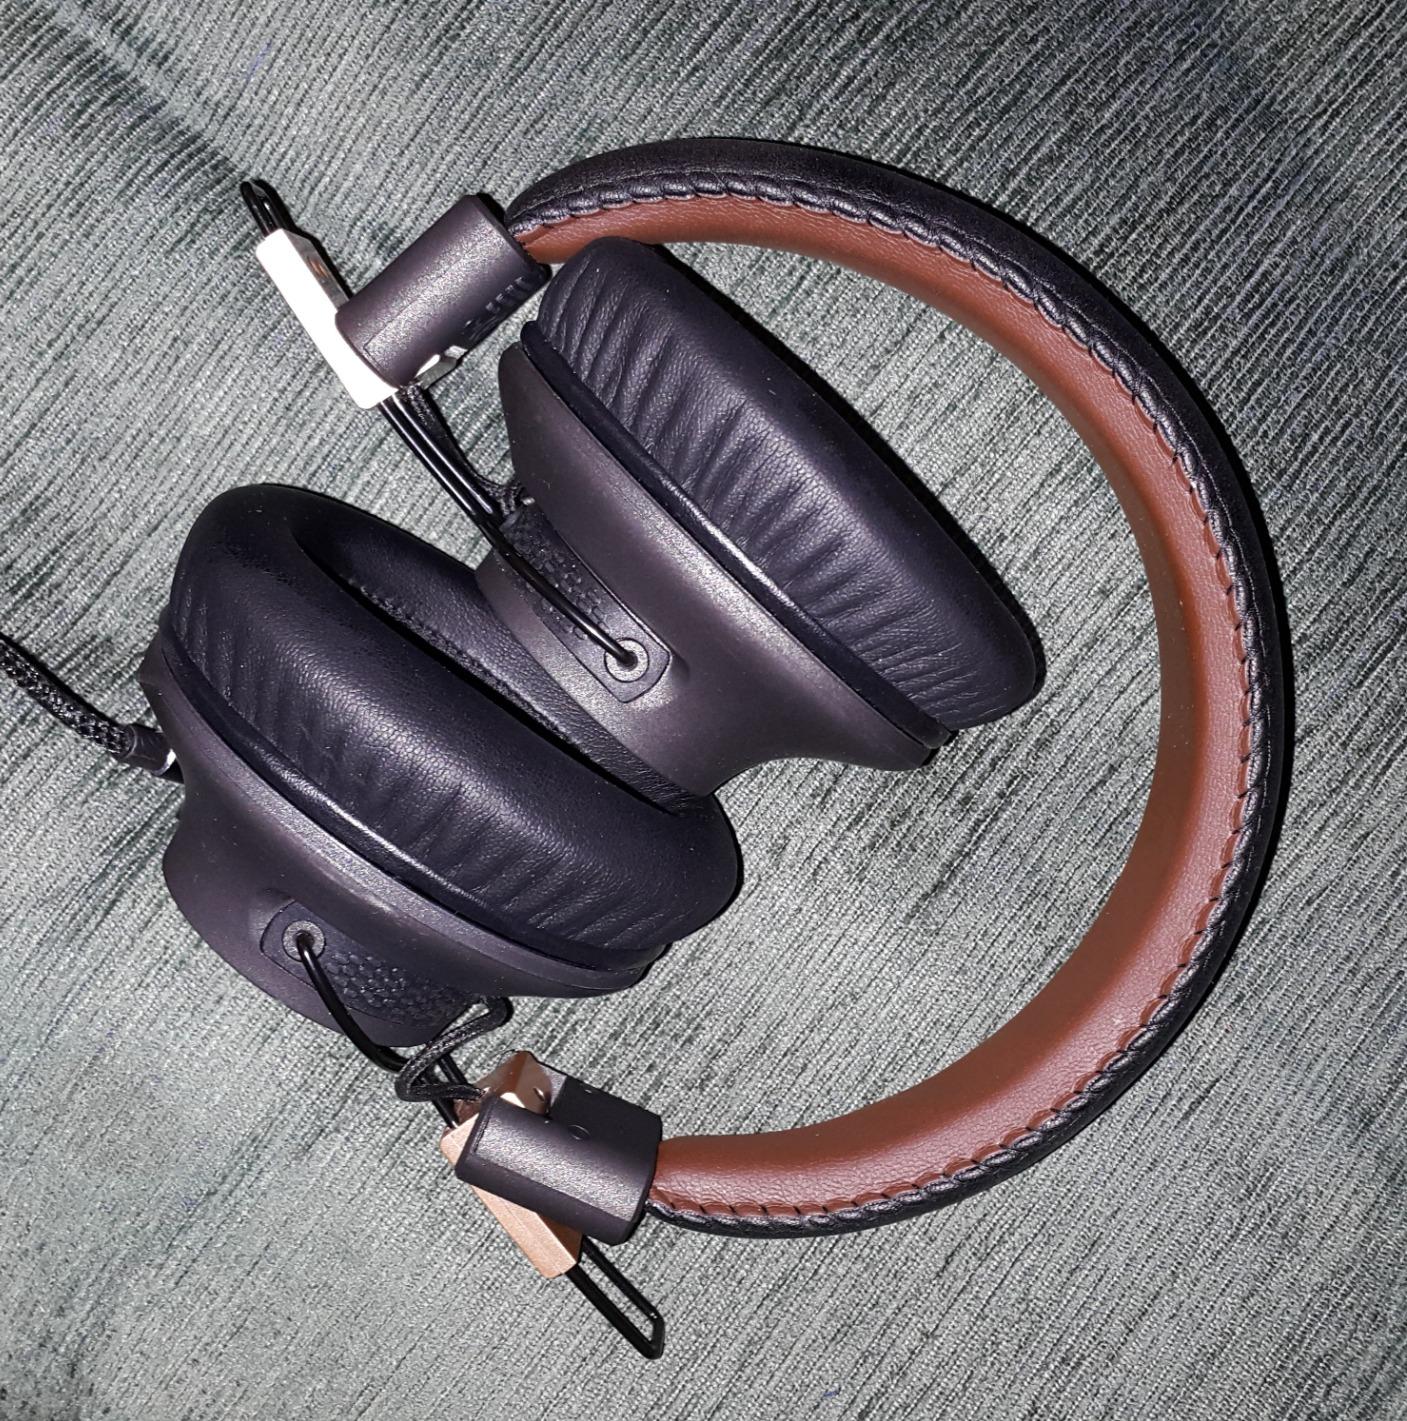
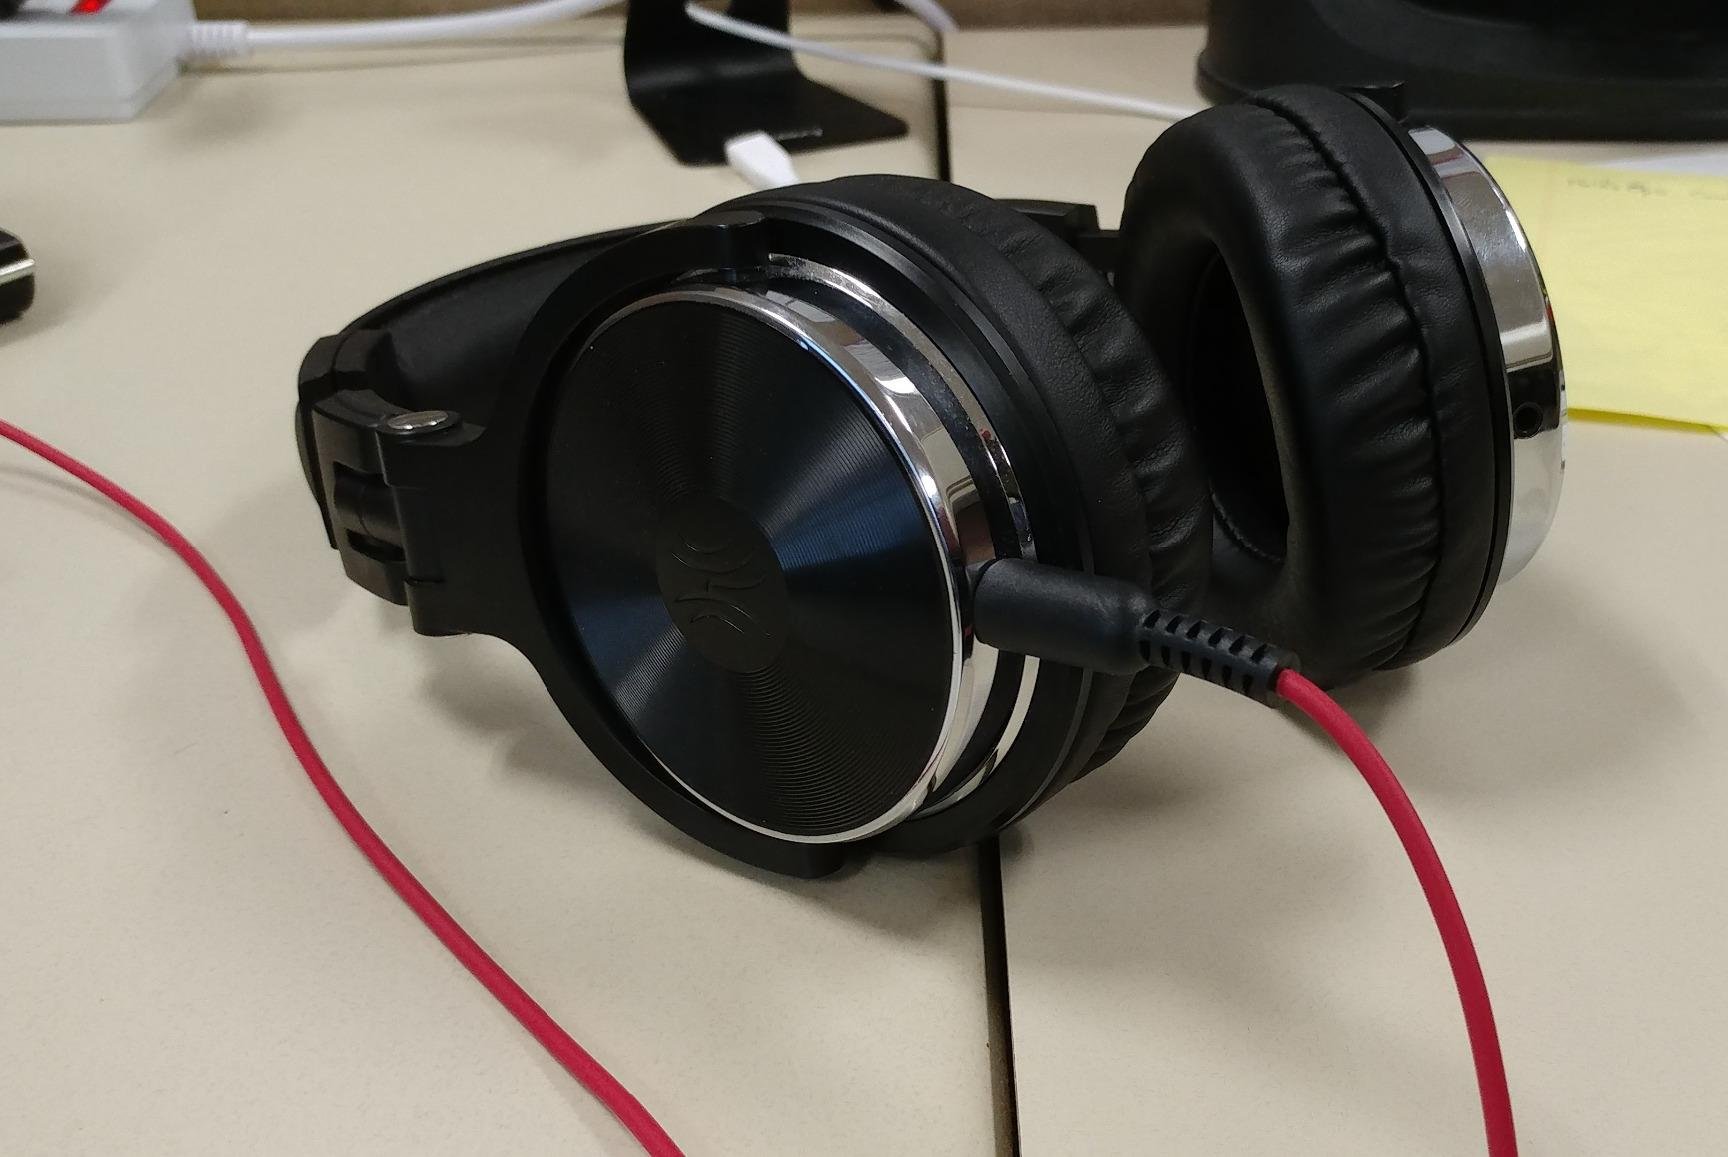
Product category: headphones
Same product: no